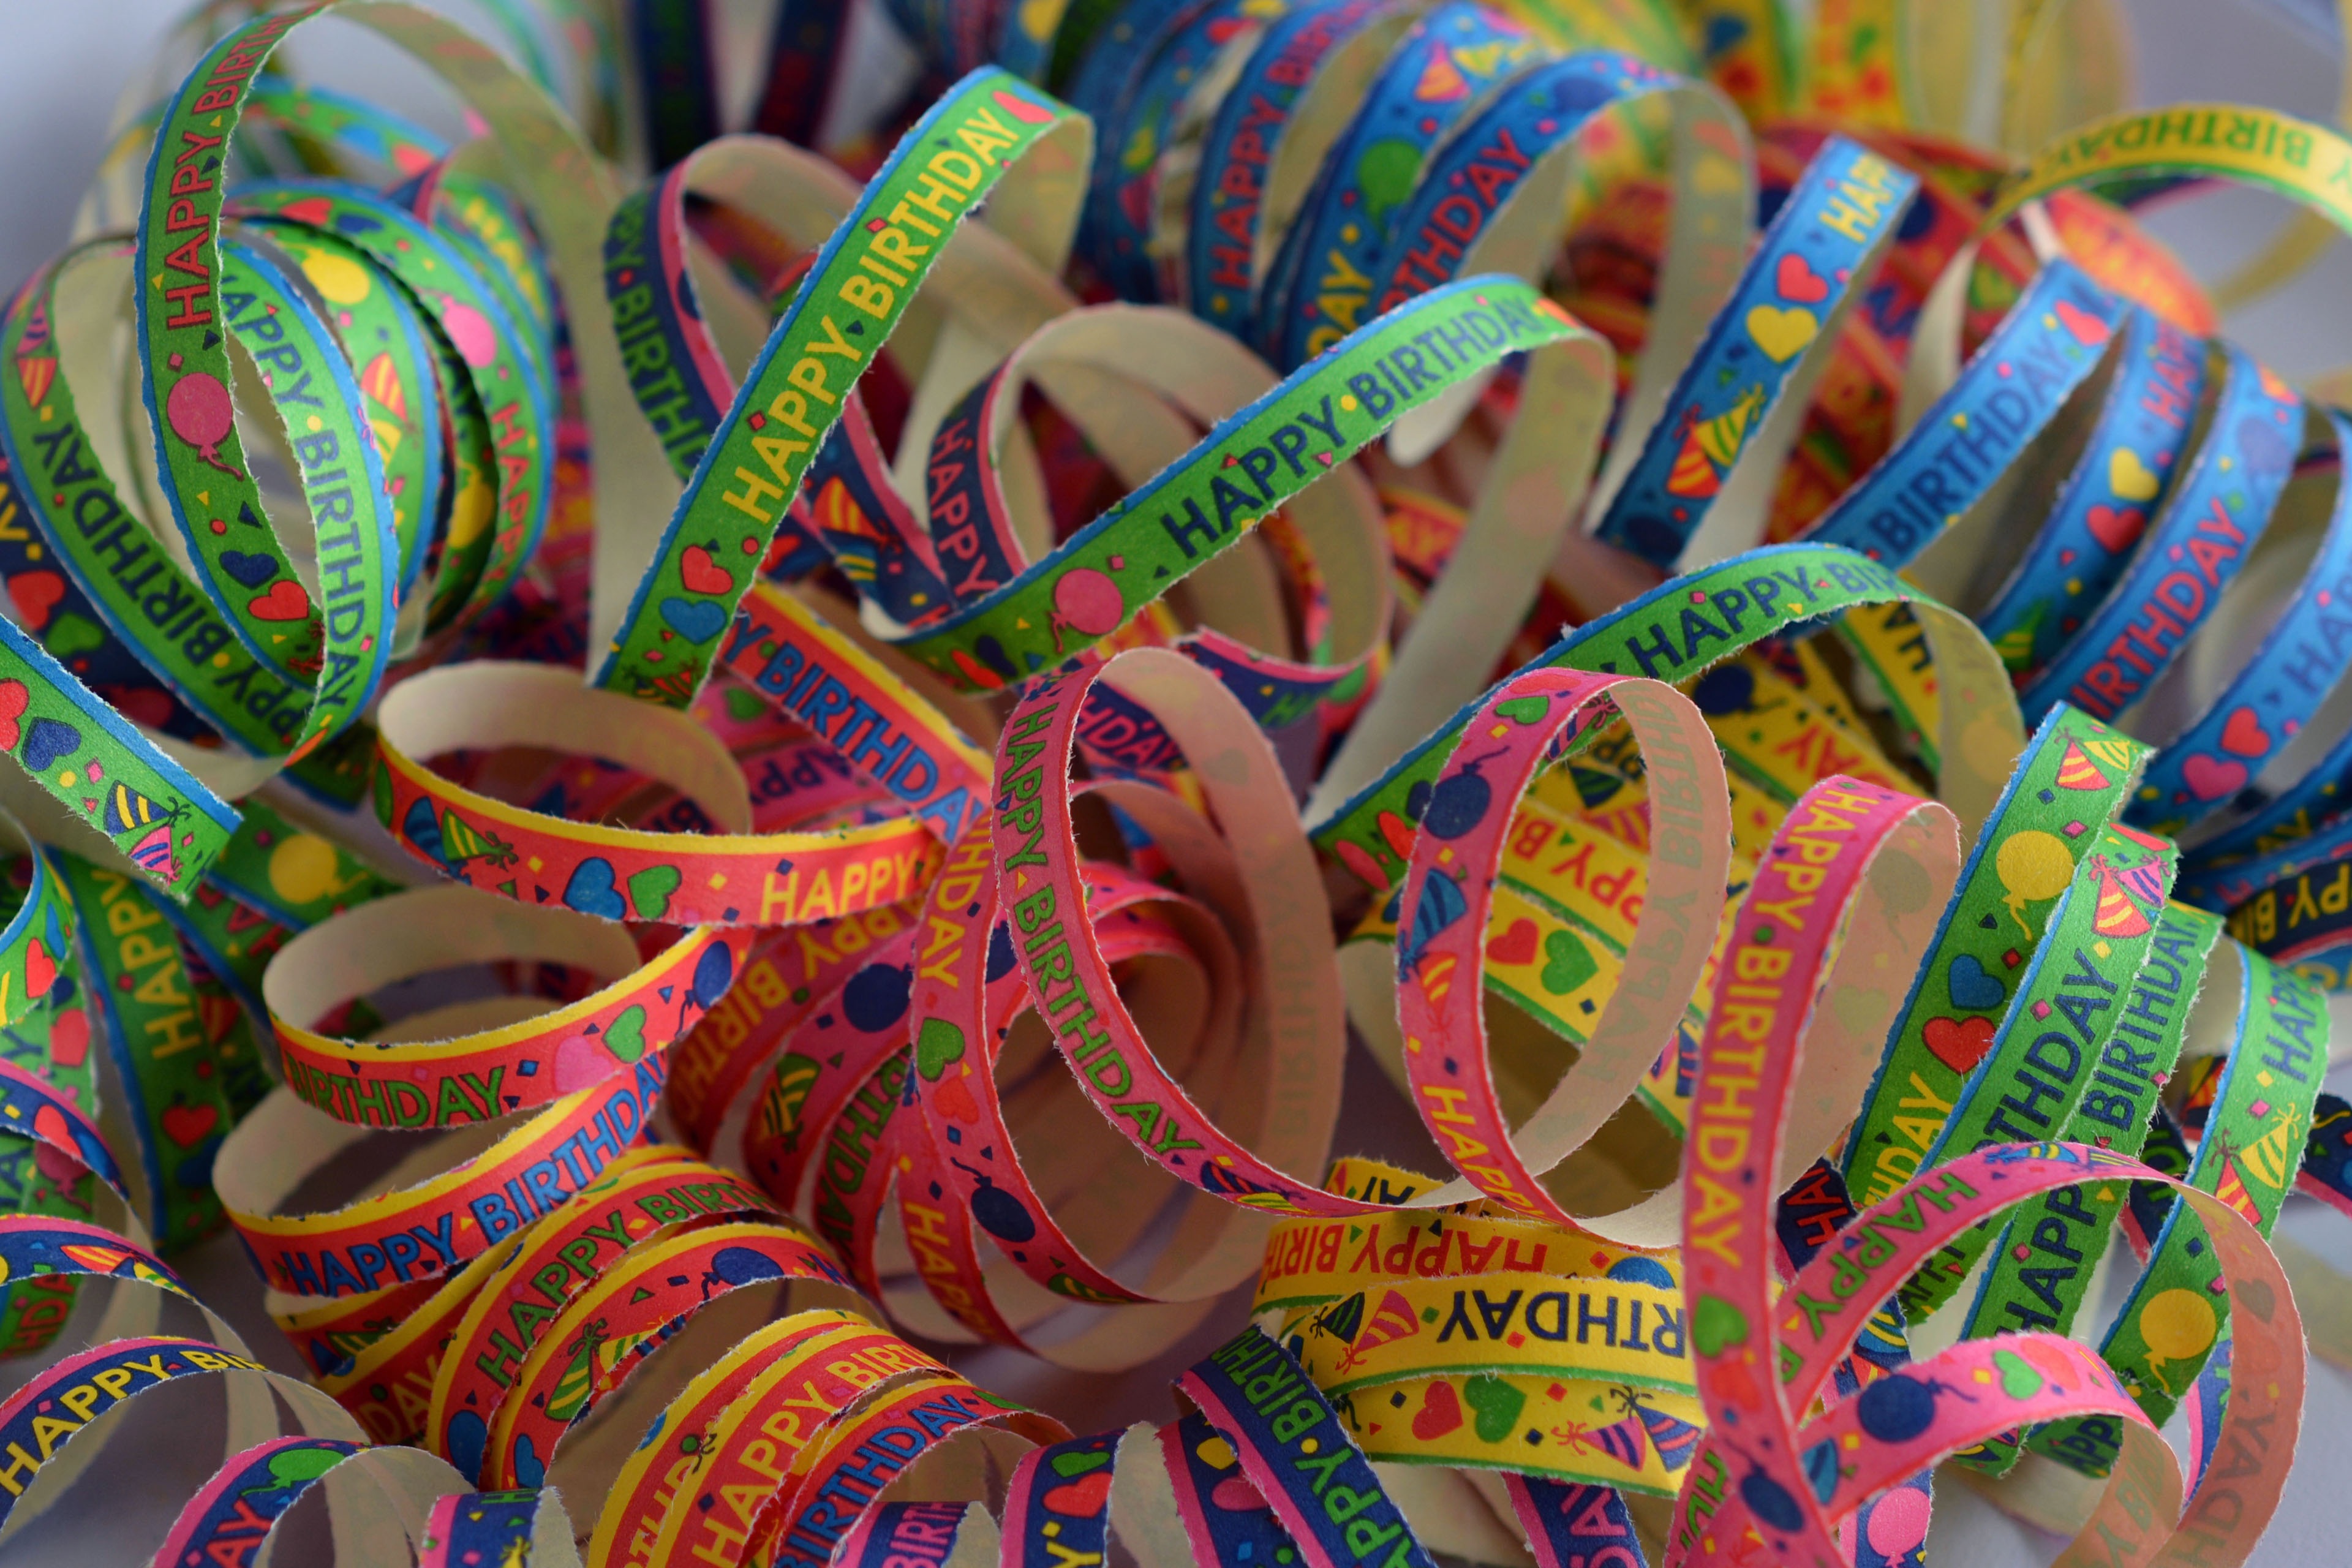
celebration, food, color, colorful, dessert, happy birthday, art, background, funny, birthday, greeting card, congratulations, sweetness, streamer